Battle of Trafalgar

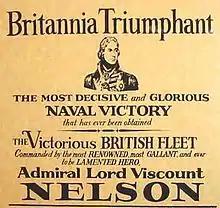
Detail from a modern reproduction of an 1805 poster commemorating the battle

Despite this initial success the Franco-Spanish force, hampered by battle damage, struggled in the heavy seas. "Neptuno" was eventually wrecked off Rota in the gale, while "Santa Ana" reached port. The French 80-gun ship "Indomptable" was wrecked on the 24th or 25th off the town of Rota on the northwest point of the bay of Cádiz. At the time "Indomptable" had 1,200 men on board, but no more than 100 were saved. "San Francisco de Asís" was driven ashore in Cádiz Bay, near Fort Santa Catalina, although her crew was saved. "Rayo", an old three-deck vessel with more than 50 years of service, anchored off Sanlúcar, a few leagues to the northwest of Rota. There, she lost her masts, already damaged in the battle. Heartened by the approach of the squadron, the French crew of the former flagship "Bucentaure" also rose up and retook the ship from the British prize crew but she was wrecked later on 23 October. escaped from the British ship , but was wrecked off the Port of Santa María on 23 October; while the French prisoners on "Berwick" cut the tow cables, but caused her to founder off Sanlúcar on 22 October. The crew of rose up and managed to sail into Cádiz.